Colchester railway station

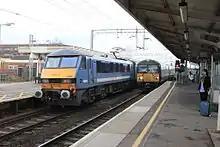
Two trains at Colchester station in February 2013

Trains are operated by Greater Anglia. The typical off-peak service comprises: